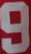
Number: 9